Mountain View House

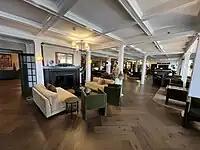
The lobby in 2023

After being held by investors, but never reopened as of 1998, Kevin Craffey, a general contractor from Duxbury, Massachusetts, purchased the vacant hotel for $1.3 million, including , a nine-hole golf course, clubhouse and conference hall. After an extensive $20 million renovation, with addition of a new hotel kitchen, spa, tennis courts, consolidation of 141 rooms, landscaping and updated amenities, the hotel reopened on May 22, 2002, as the Mountain View Grand Resort & Spa. In 2005, the hotel and its 4,000 surrounding acres were purchased by the American Financial Group, a holding company which owns several other historic luxury hotels in four other US states.